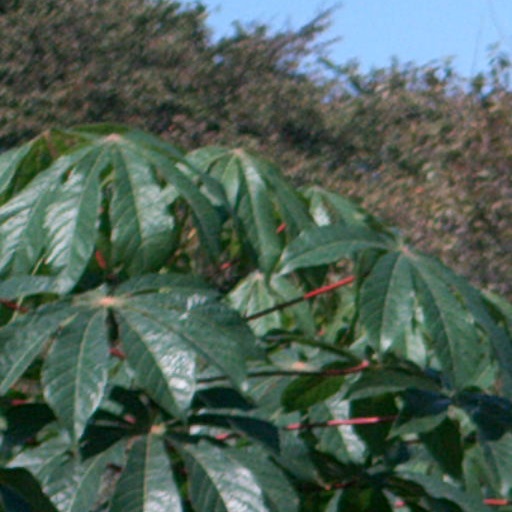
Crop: cassava